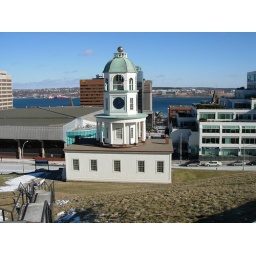
A clock tower near the top of the hill where a citadel is overlooking the bay.